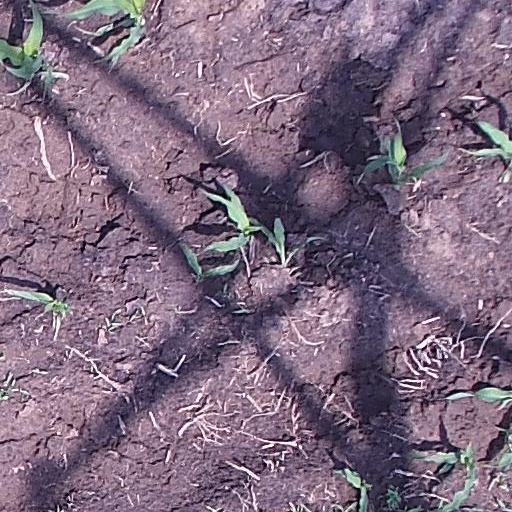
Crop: maize; corn